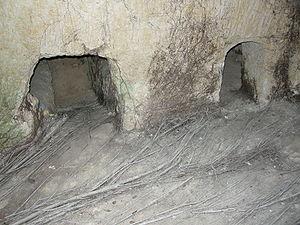
Joseph d'Arimathie est un personnage du Nouveau Testament qui est introduit par les auteurs des quatre évangiles, dans la péricope de la mise au tombeau, comme un notable juif, membre du Sanhédrin, qui procède à la descente de croix et à l'inhumation de Jésus. L'historicité de Joseph d'Arimathie reste largement inaccessible, le personnage ayant peut-être été introduit dans les récits canoniques dans une visée apologétique pour les chrétiens afin de justifier la découverte du tombeau vide et « réfuter les insinuations de leurs adversaires au sujet d'une mort apparente de Jésus qui aurait rendu l'idée de la résurrection absurde ».
Un kokh est une cavité rectangulaire creusée dans les chambres funéraires dans laquelle le mort est placé lors de son inhumation. C'est un terme hébraïque équivalent à loculus. Les kokhim sont des éléments typiques des tombes juives de la période du Second Temple avec l'autre type de tombes de cette période, les arcosolia. L'emploi du terme kokh est fréquent dans la littérature rabbinique et il apparait dans une inscription en araméen découverte en 1932 par Eleazar Sukenik dans une tombe de la vallée du Cédron.